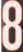
Number: 8